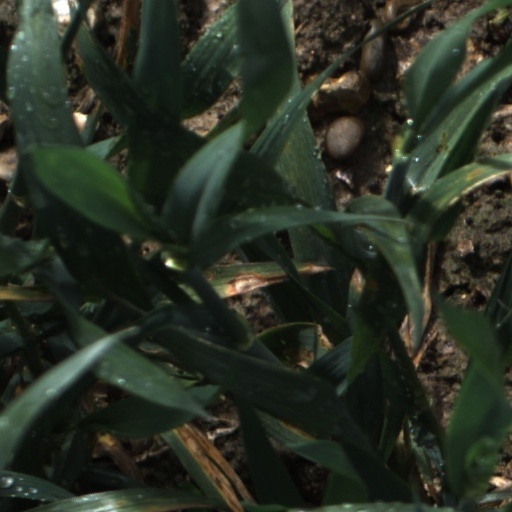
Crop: wheat